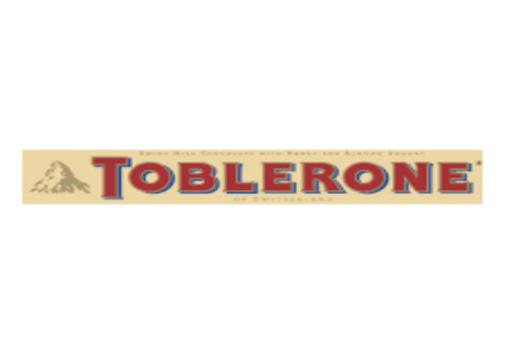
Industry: Food